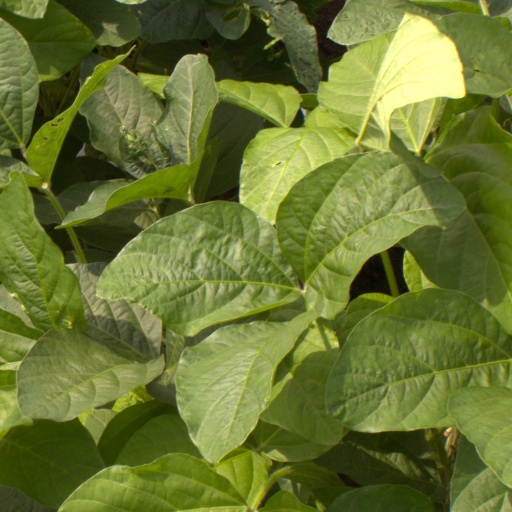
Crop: soybean